Scribblenauts Showdown

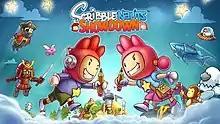
Official cover art featuring Maxwell (left) and his sister, Lily (right)

Scribblenauts Showdown is a 2018 party video game developed by Shiver Entertainment and published by Warner Bros. Interactive Entertainment for the Nintendo Switch, PlayStation 4, and Xbox One. It is the sixth and most recent installment in the "Scribblenauts" series and the first to not be developed by 5th Cell. "Showdown" sees players playing minigames against other players or CPUs.